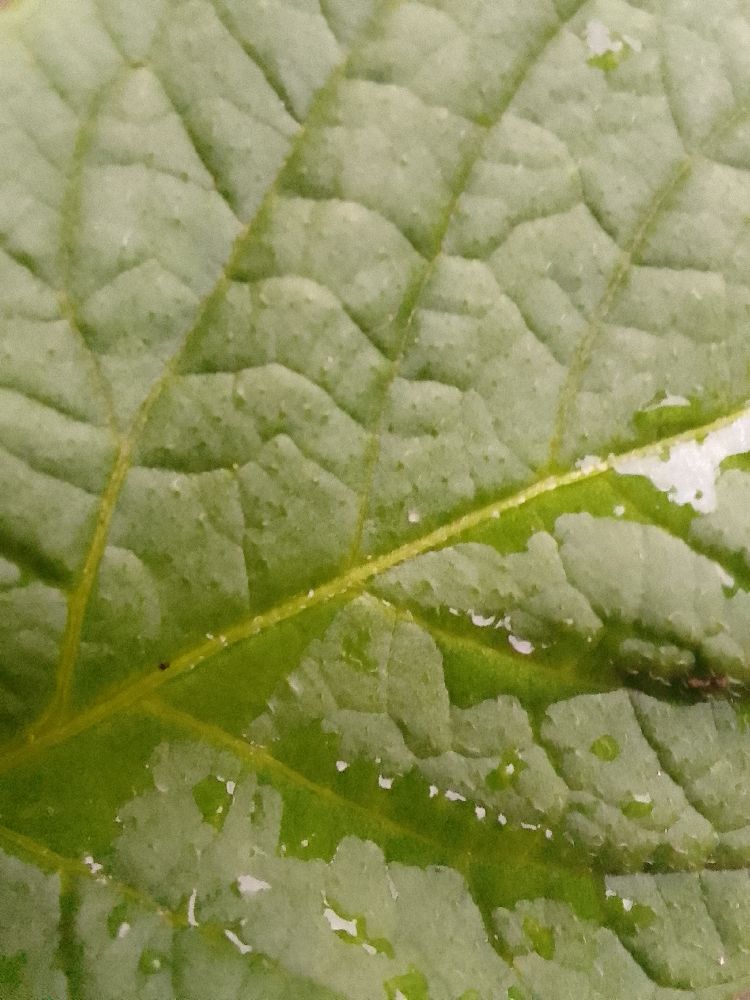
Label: Healthy